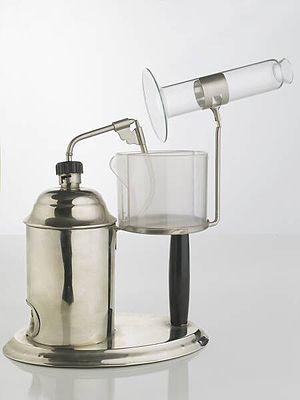
Dans le domaine médical et pharmaceutique, un inhalateur désigne un appareil permettant l'absorption de substances médicamenteuses par les voies respiratoires.